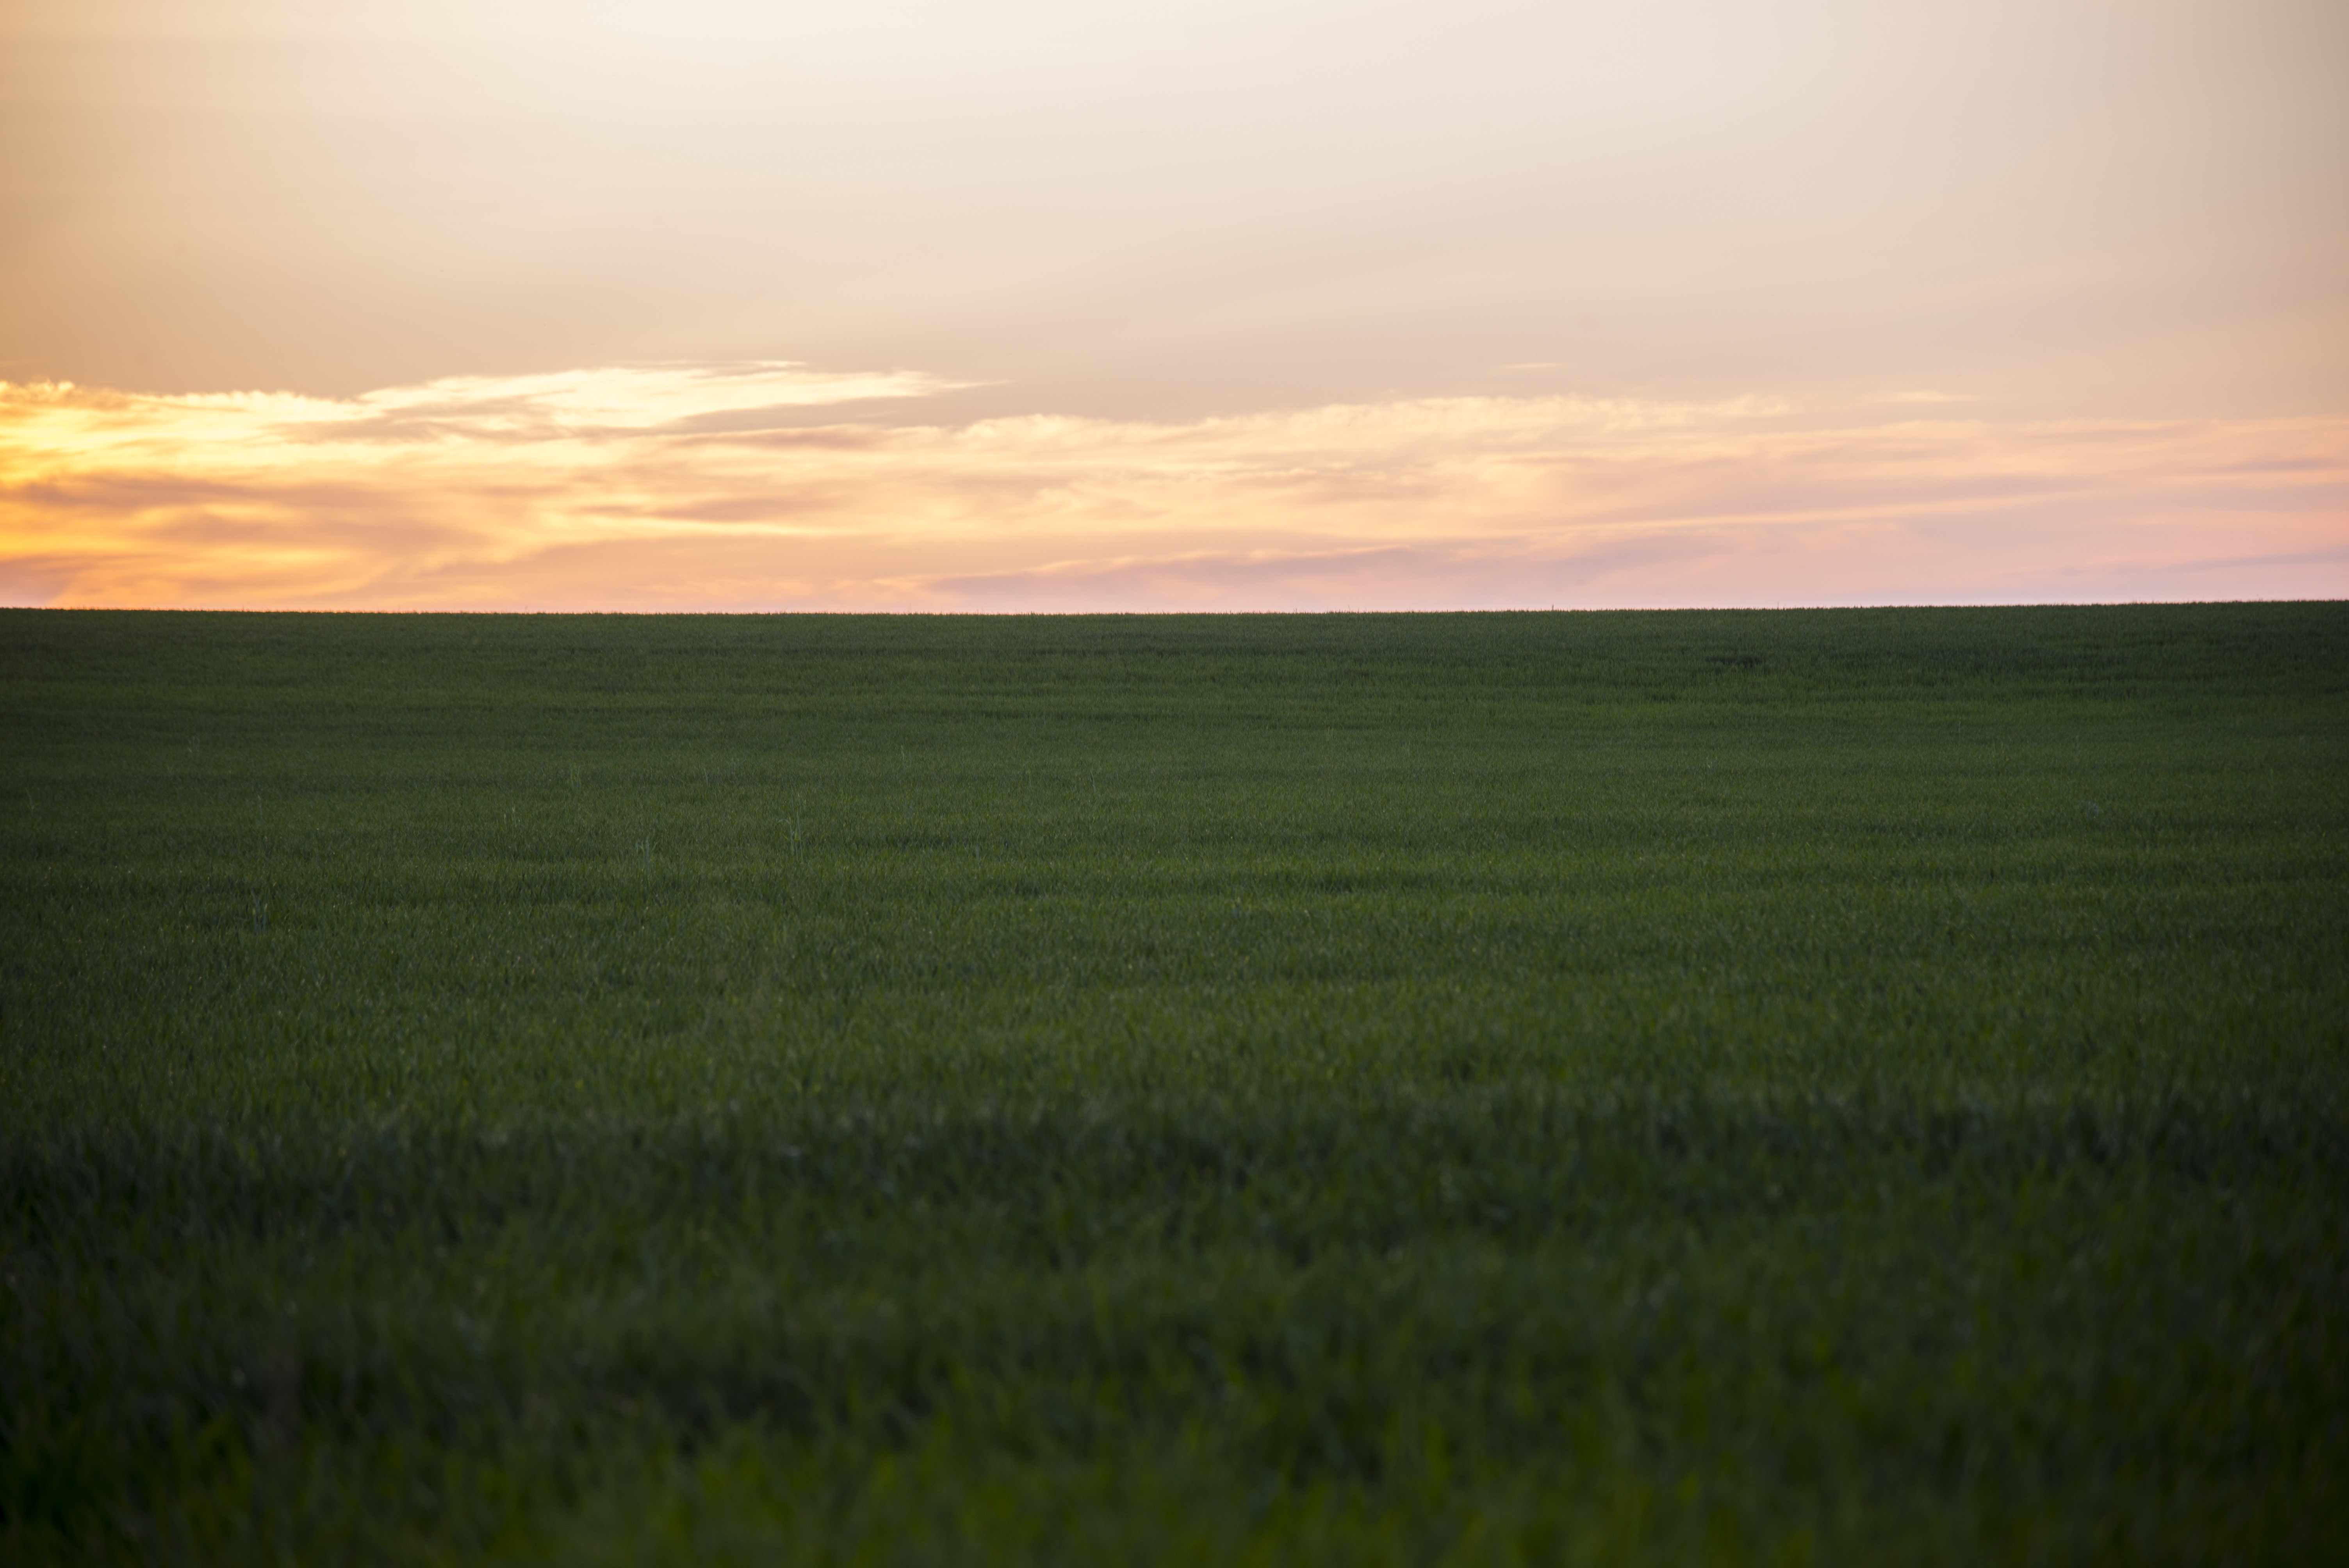
landscape, nature, grass, horizon, cloud, sky, sunrise, sunset, field, meadow, prairie, countryside, sunlight, morning, hill, dawn, land, country, dusk, environment, rural, green, crop, pasture, agriculture, plain, grassland, habitat, ecosystem, steppe, rural area, natural environment, atmospheric phenomenon, grass family